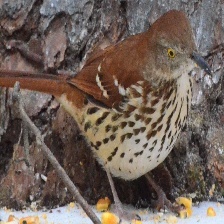
Species: BROWN THRASHER
Scientific name: TOXOSTOMA RUFUM